Augurio Perera

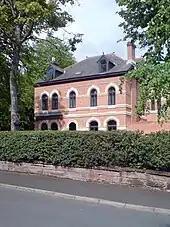
Perera's house in Edgbaston, Birmingham, where he and Harry Gem invented the modern game of lawn tennis

Juan Bautista Luis Augurio Perera Orfila (in Spanish; Joan Baptista Auguri Perera in Catalan, c.1822 – 1905), known as Augurio Perera, was a Catalan merchant and sportsman based in England, credited alongside his friend Harry Gem as a lawn tennis pioneer.